Murray, Kentucky

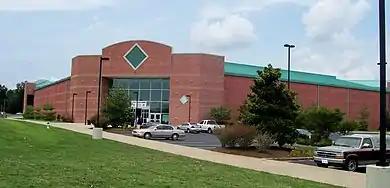
Murray's CFSB Center, home of the Murray State University men's and women's basketball programs

Playhouse in the Park is one of the oldest community theatres in the state of Kentucky. The theatre is located in Murray's Central Park and is housed in a 1907 train and freight depot. The playhouse is open year-round and produces original works, comedies, dramas, children's theatre, and musicals. On May 16, 2008, former President Bill Clinton made an appearance at Playhouse in the Park to speak about his wife's (Hillary Clinton) presidency campaign.